Grand Traverse College

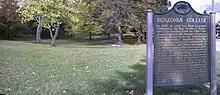
A marker commemorating the college

Grand Traverse College, latter known as Benzonia College, was a private college at Benzonia, Michigan during the 19th century.